Peerless Coal Company Store

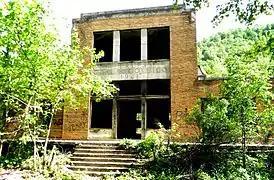

Peerless Coal Company Store is a historic company store building located at Vivian, McDowell County, West Virginia. It was designed by architect Alex B. Mahood and built in 1921, and the main block of the brick store building is two-stories with one-story flanking wings. It has a concrete parapet that defines the facade's roofline on both the two and one-story sections. It features a modern design, irregular plan, stone foundation, and simple decoration.